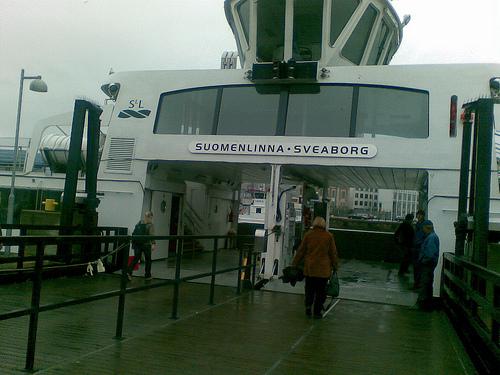
Weather: rain or strom